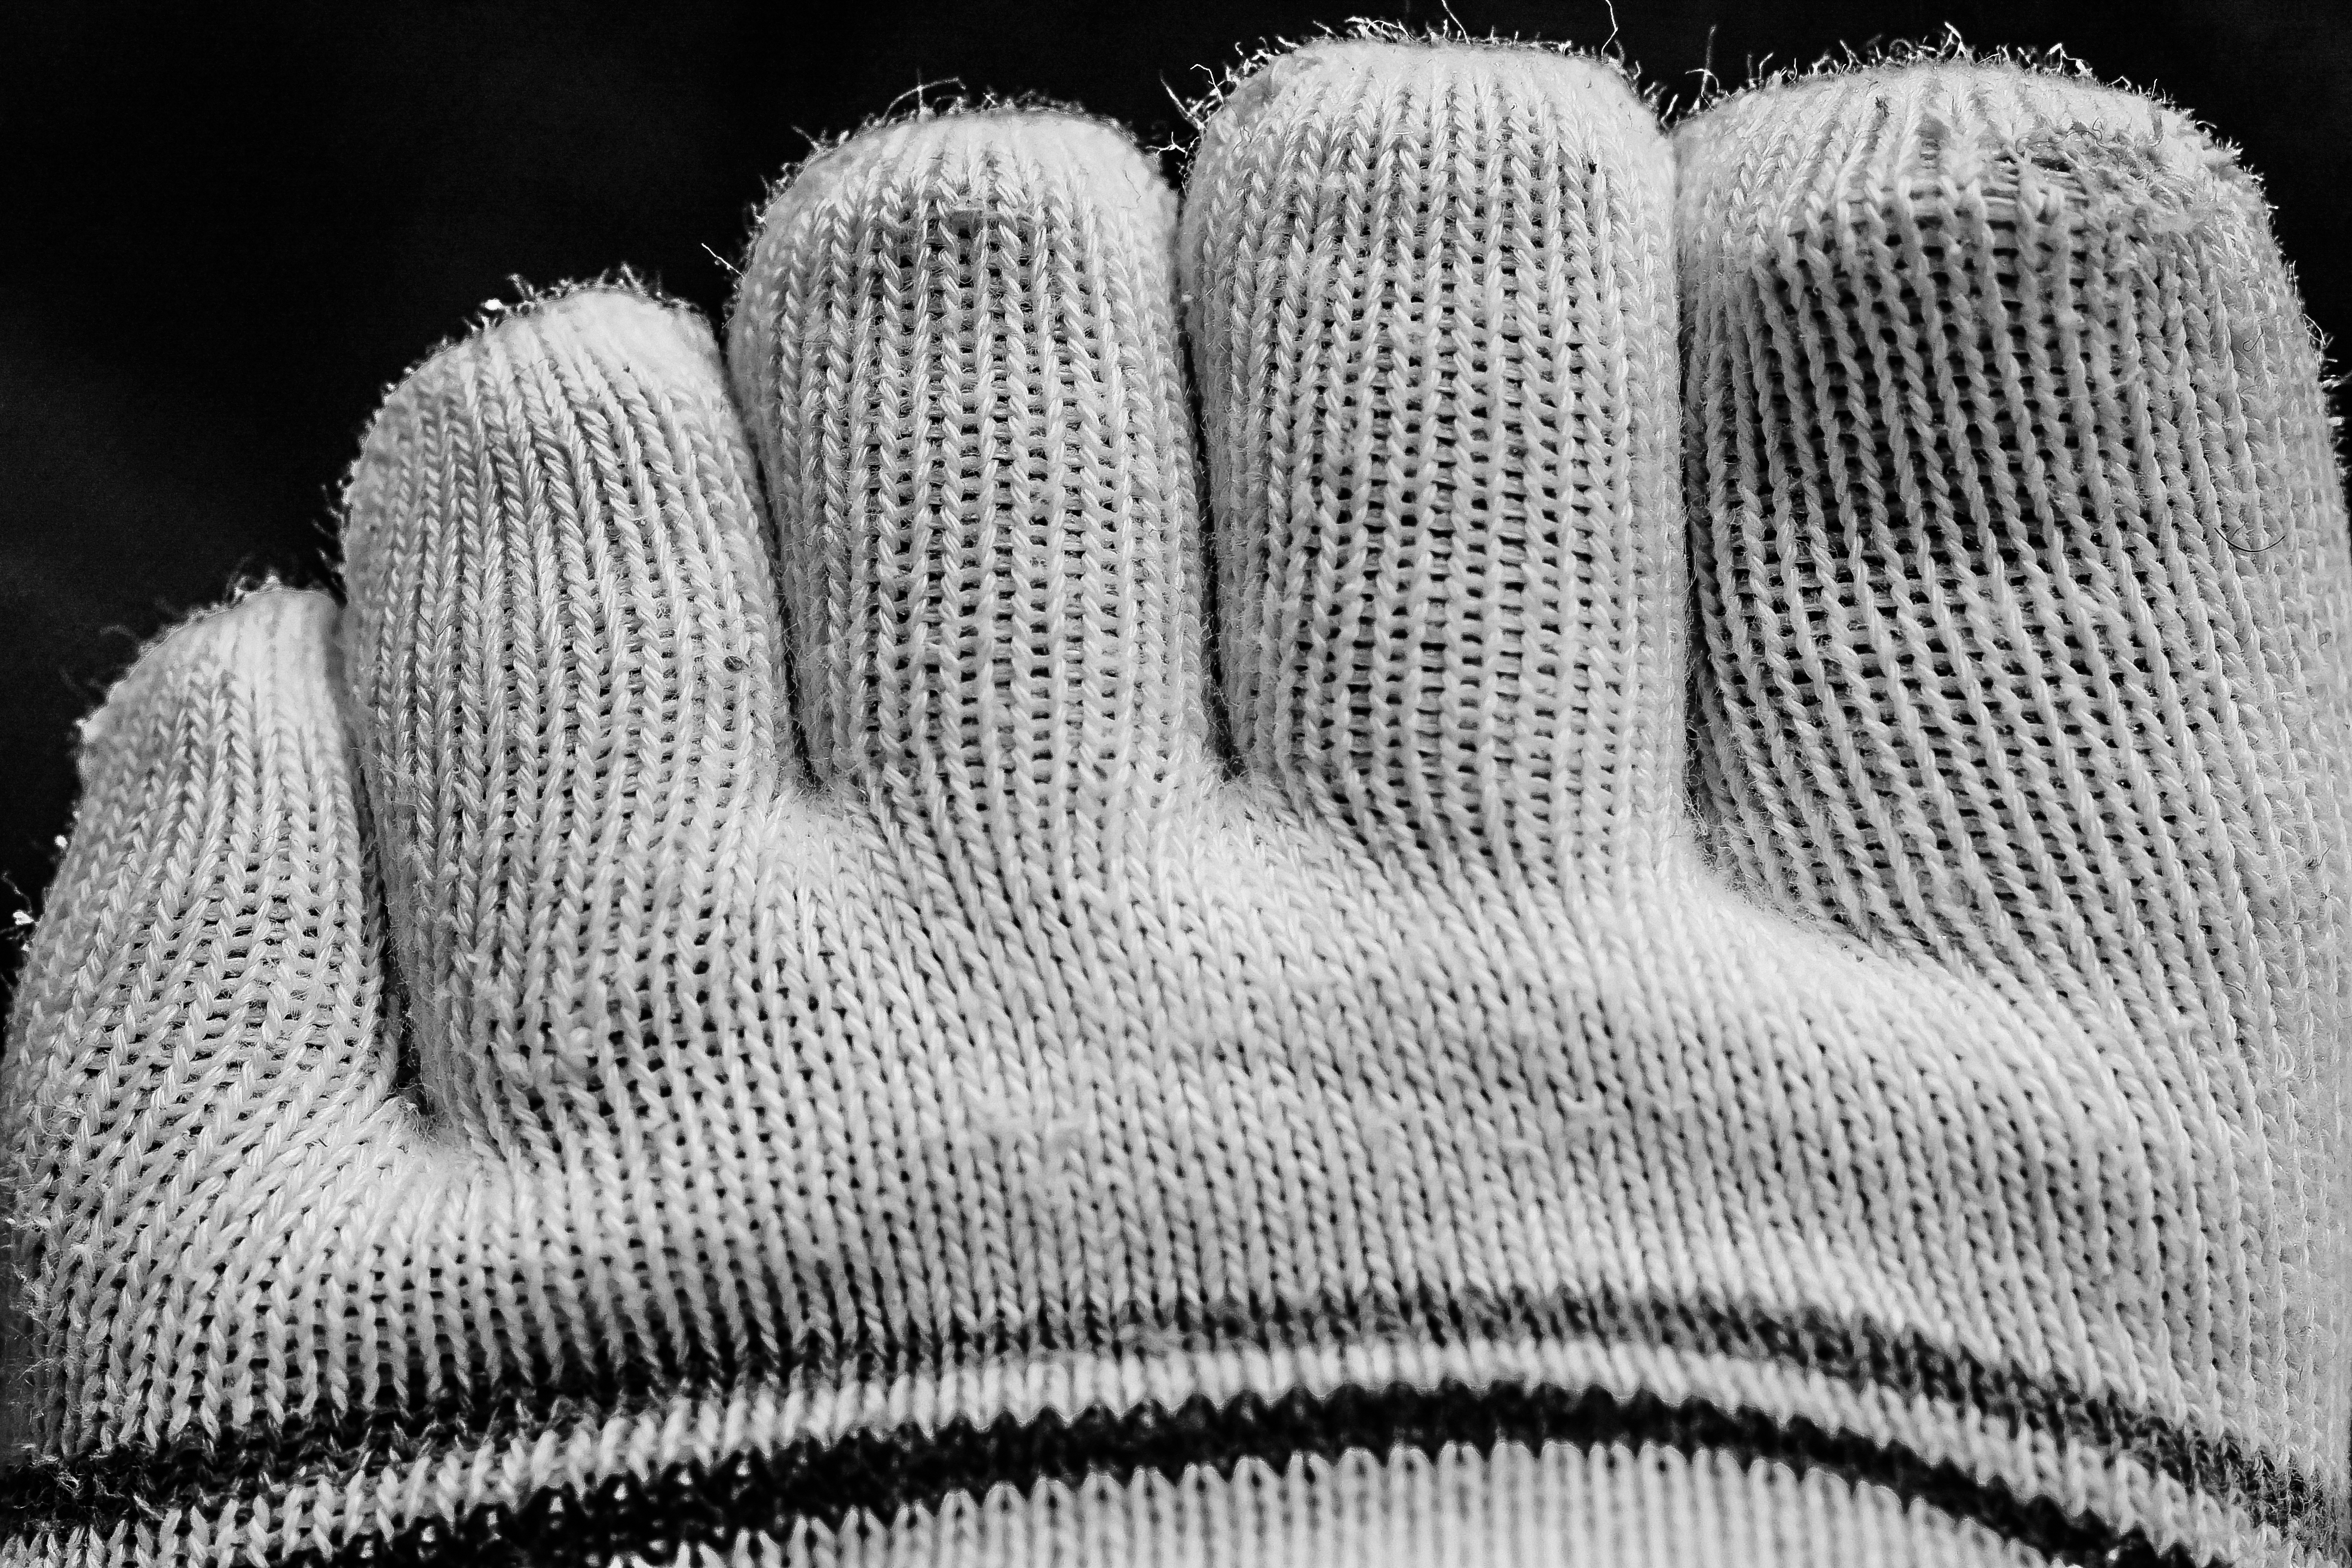
black and white, white, pattern, monochrome, hmm, ilce7m2, mcmacrorokkorqf50mmf35, macromodays, personalfootwear, monochrome photography